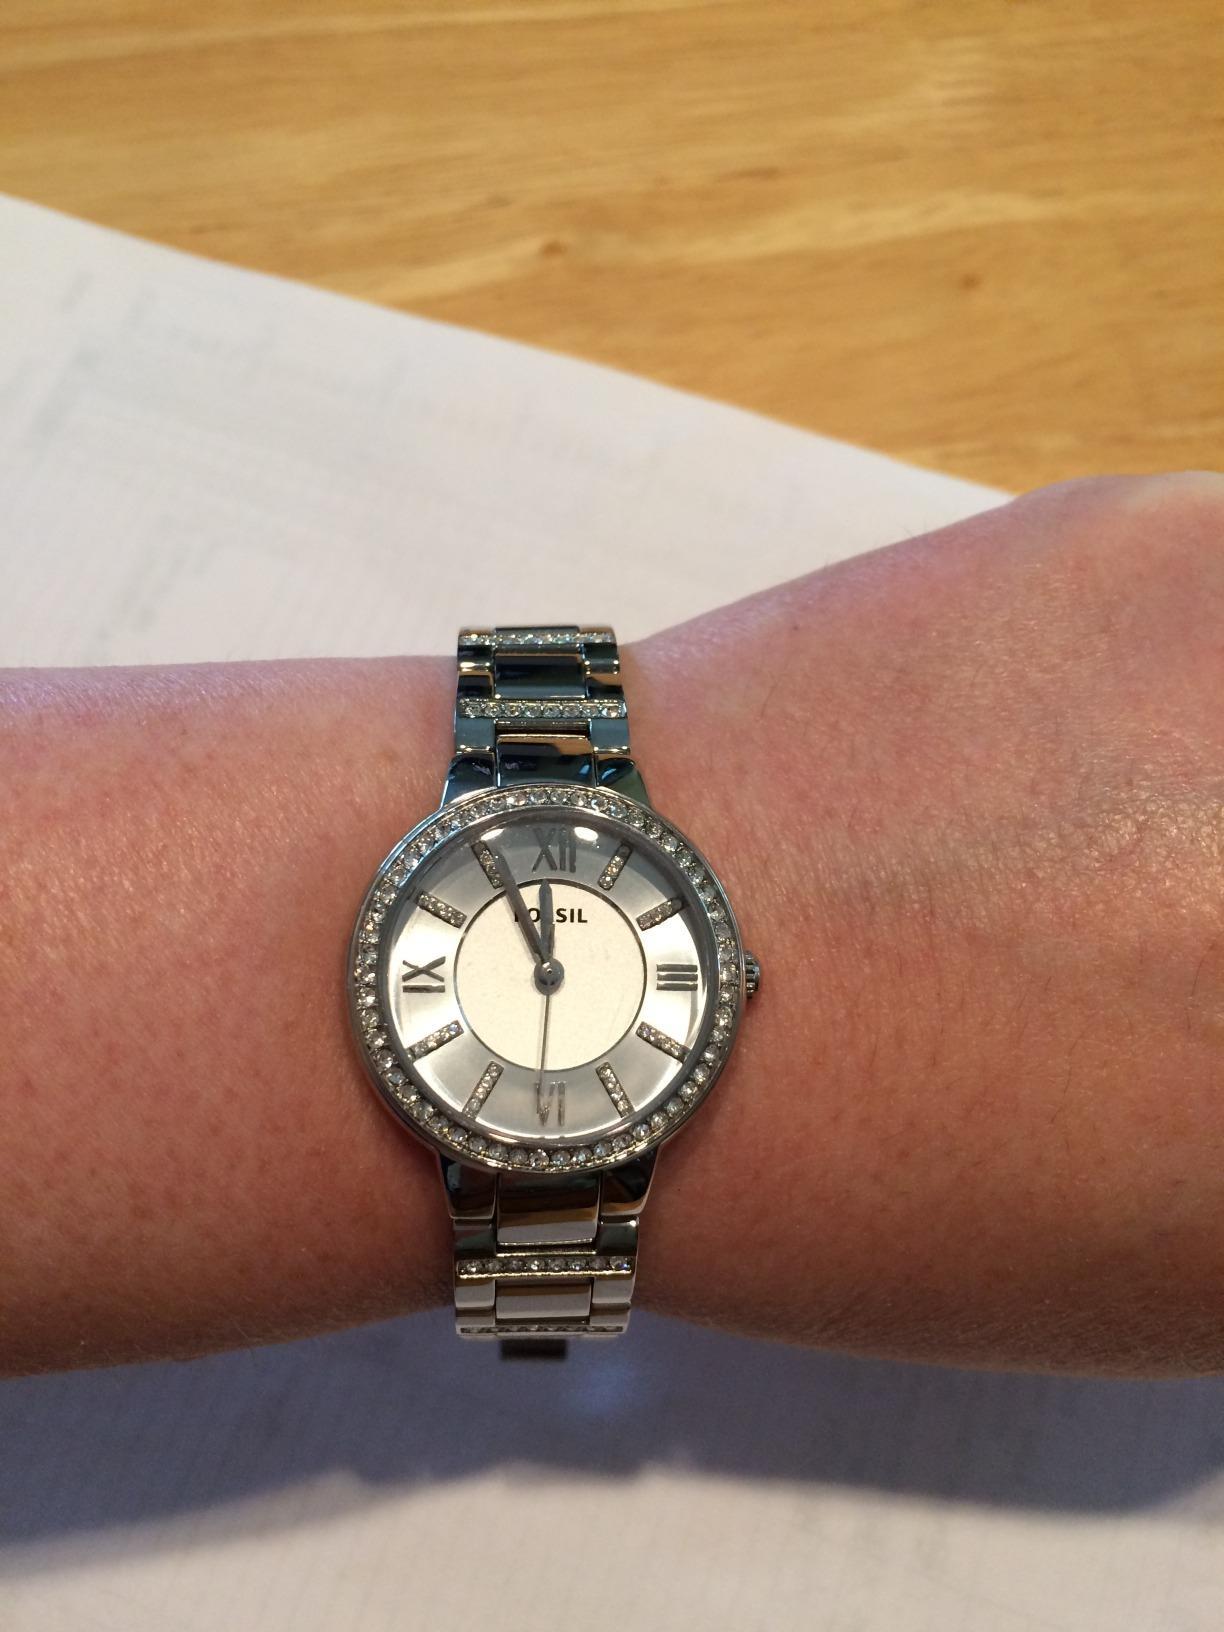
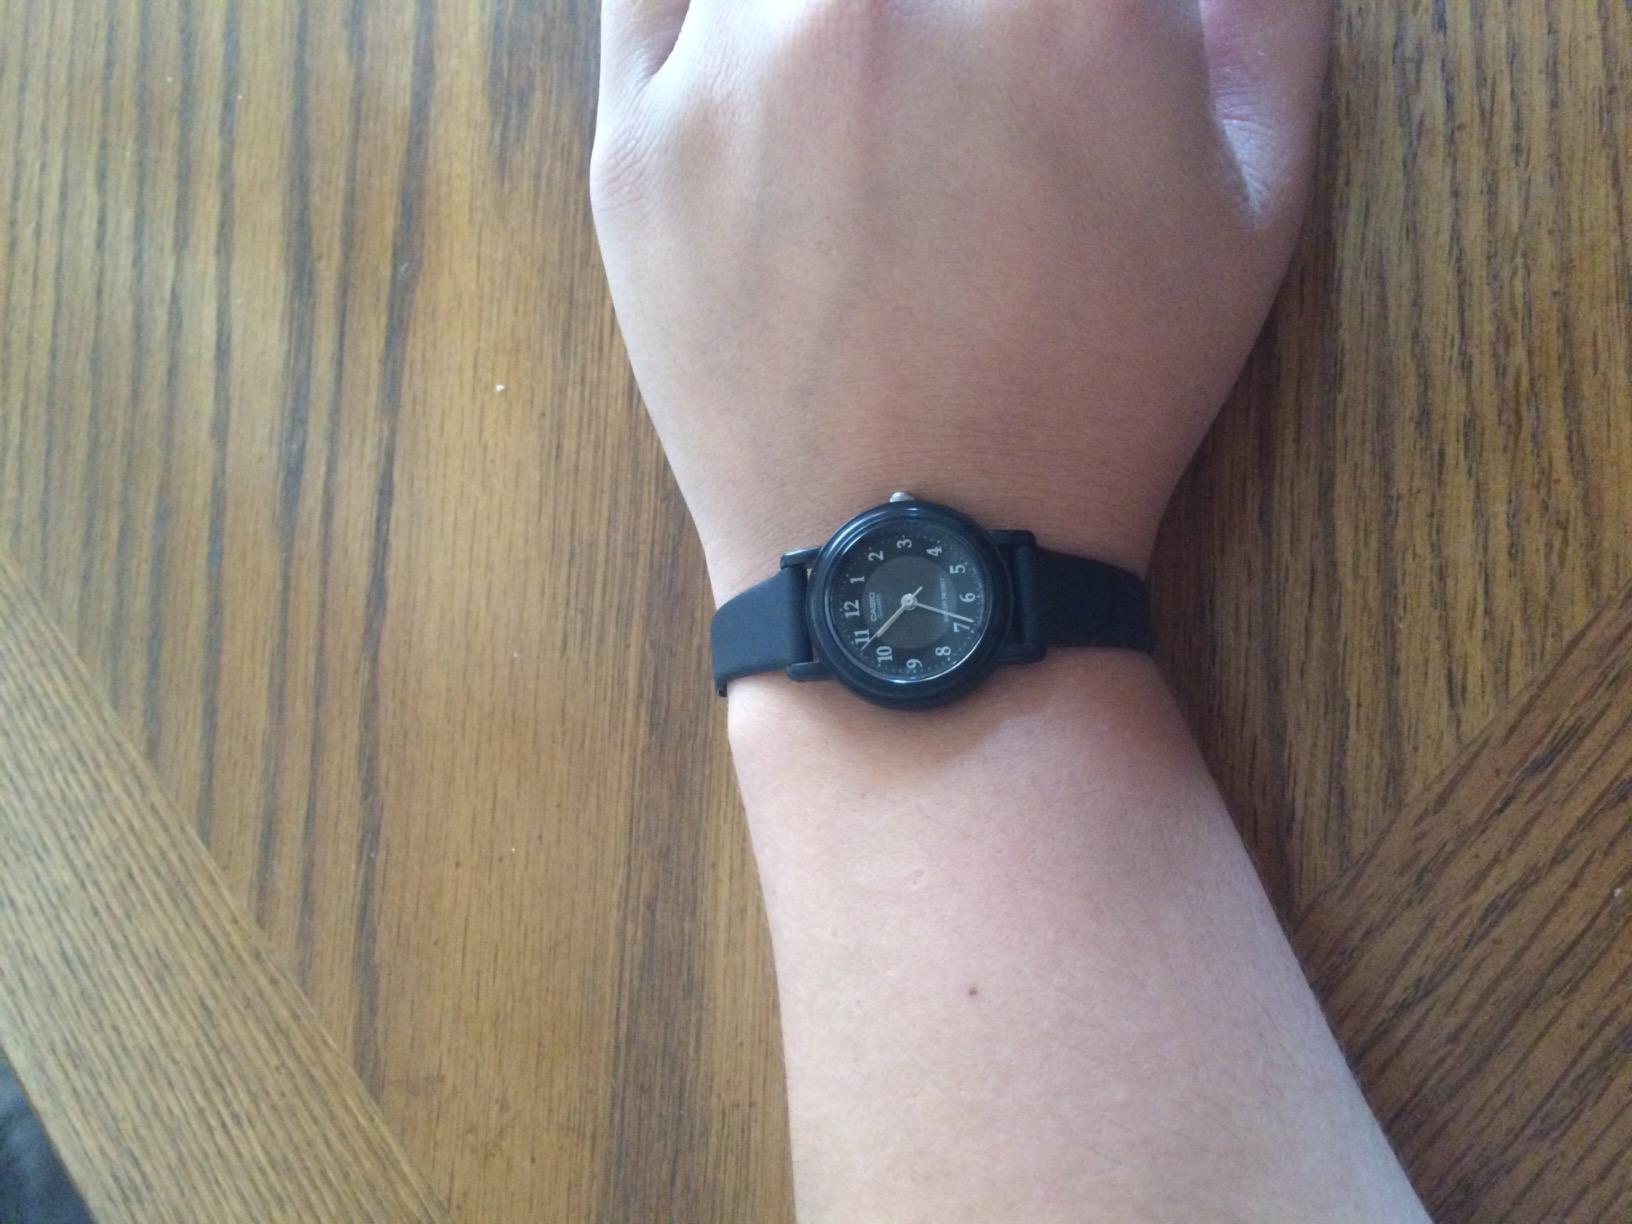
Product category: accessories_watch
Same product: no